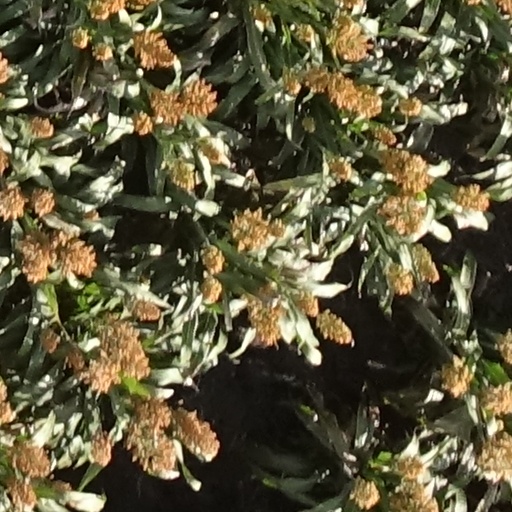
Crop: sorghum